Prince Edward, Duke of Kent and Strathearn

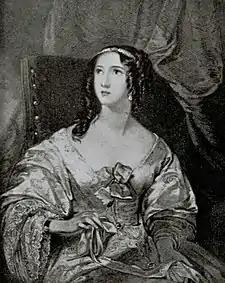
Madame de Saint-Laurent, a mistress of Prince Edward

Appointed Governor of Gibraltar by the War Office, gazetted 23 March 1802, the Duke took up his post on 24 May with express orders from the government to restore discipline among the drunken troops. The Duke's harsh discipline precipitated a mutiny by soldiers in his own and the 25th Regiment on Christmas Eve. His brother Frederick, the Duke of York, then Commander-in-Chief of the Forces, recalled him in May 1803 after receiving reports of the mutiny, but despite this direct order he refused to return to England until his successor arrived. He was refused permission to return to Gibraltar for an inquiry and, although allowed to continue to hold the governorship of Gibraltar until his death, he was forbidden to return.